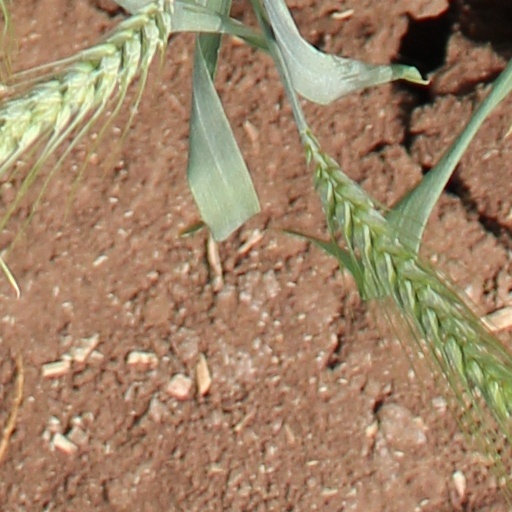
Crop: wheat